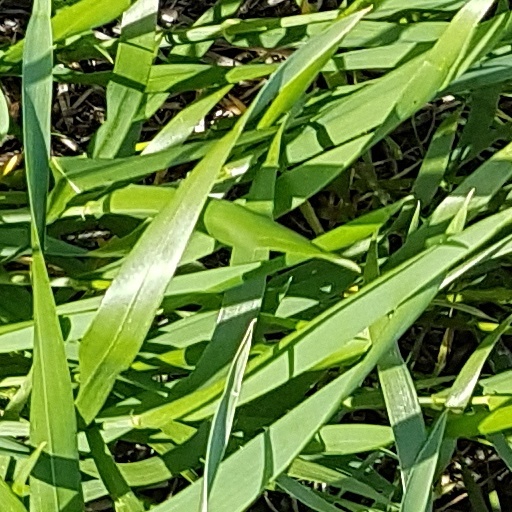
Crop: wheat